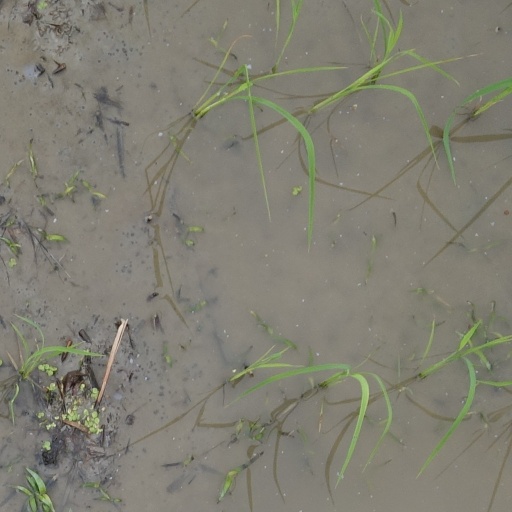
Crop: rice